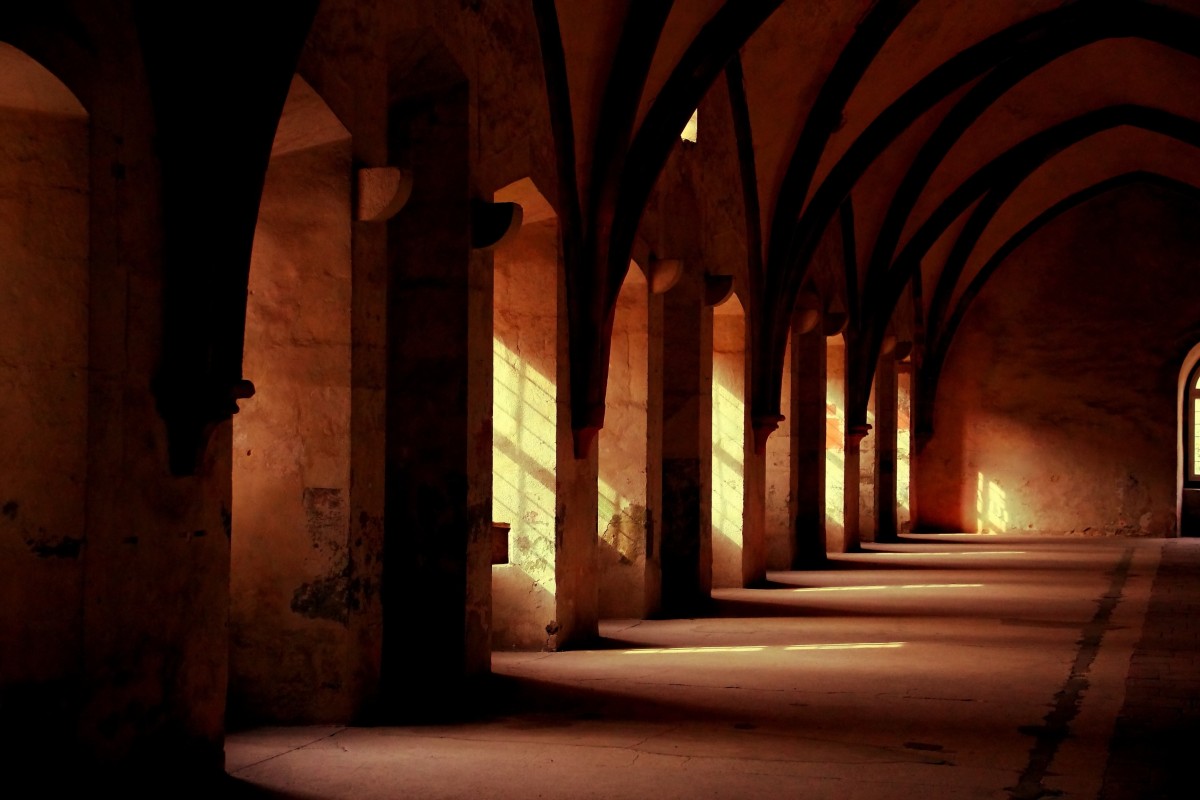
Tags: architecture, night, sunlight, building, stone, arch, evening, darkness, lighting, temple, symmetry